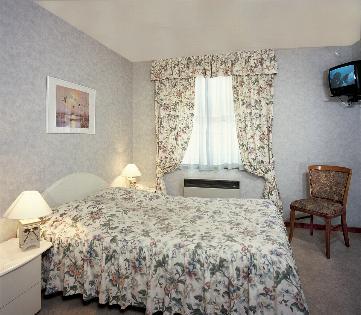
Room type: bedroom